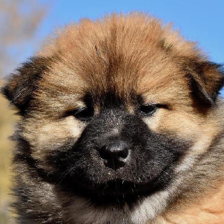
Label: animals